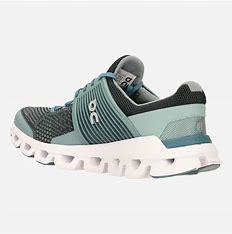
Brand: ON
Model: Cloudswift